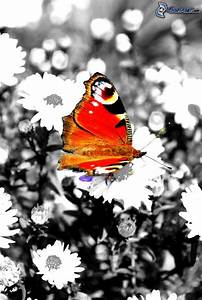
Label: butterfly